Puget Sound faults

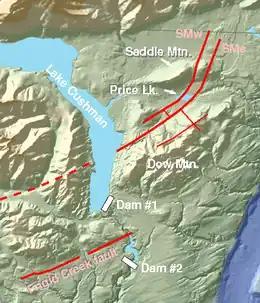
In red: Saddle Mountain faults (west and east) extension to the southwest inferred from aeromagnetic and LIDAR evidence, Dow Mountain fault (offset by SM east), and Frigid Creek fault.

The Saddle Mountain Faults ("East" and "West", and not to be confused with a different Saddle Mountains Fault in Adams county, eastern Washington), are a set of northeast trending reverse faults on the south-east flank of the Olympic Mountains near Lake Cushman first described in 1973 and 1975. Vertical movement on these faults has created prominent scarps that have dammed Price Lake and (just north of Saddle Mountain) Lilliwaup Swamp. The mapped surface traces are only 5 km long, but LIDAR-derived imagery shows longer lineaments, with the traces cutting Holocene alluvial traces. A recent (2009) analysis of aeromagnetic data suggests that it extends at least 35 km, from the latitude of the Seattle Fault (the Hamma Hamma River) to about 6 km south of Lake Cushman. Other faults to the south and southeast – the "Frigid Creek Fault" and (to the west) "Canyon River Fault" – suggest an extended zone of faulting at least 45 km long. Although the southwest striking Canyon River Fault is not seen to directly connect with the Saddle Mountain faults, they are in general alignment, and both occur in a similar context of Miocene faulting (where Crescent Formation strata has been uplifted by the Olympics) and a linear aeromagnetic anomaly. The Canyon River Fault is a major fault in itself, associated with a 40 km long lineament and distinct late Holocene scarps of up to 3 meters.